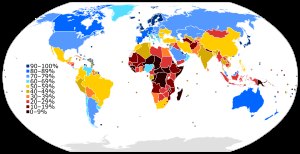
Globalisering / Aspekter af globalisering / Information udveksles
Internetbrugere i procent af landets befolkning (2015)Kilde: International Telecommunications Union[48]
Globalisering er betegnelsen for en voksende kulturel og økonomisk udveksling mellem verdens forskellige lande, især i form af varer og produkter, mennesker, penge, information, og tanker og ideer. Teknologiske fremskridt inden for transport og kommunikation har gennem tiden været stærke drivkræfter bag globalisering, idet de har øget den indbyrdes afhængighed og sammenhæng mellem forskellige landes økonomiske og kulturelle forhold.